Whiteboard

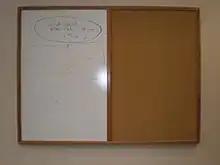
A combination between a whiteboard and a cork bulletin board

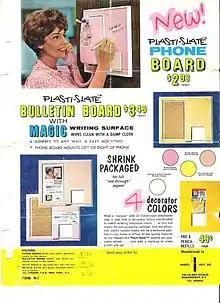
Original early 1960s ad for "Plasti-slate", the first whiteboard/dry erase board invented by Martin Heit

It has been widely reported that Korean War veteran and photographer Martin Heit and Albert Stallion, an employee at Alliance, a leading flat rolled steel sheet supplier, should be credited with the invention of the whiteboard in the 1950s. Heit and Stallion may have popularized and/or perfected whiteboards, but in reality the history of whiteboards long precedes them. A thorough examination of the invention of whiteboards reveals that the concept was introduced two decades earlier by mechanical engineer Paul F. Born who installed one in a classroom in Elgin, Ill., in 1937.